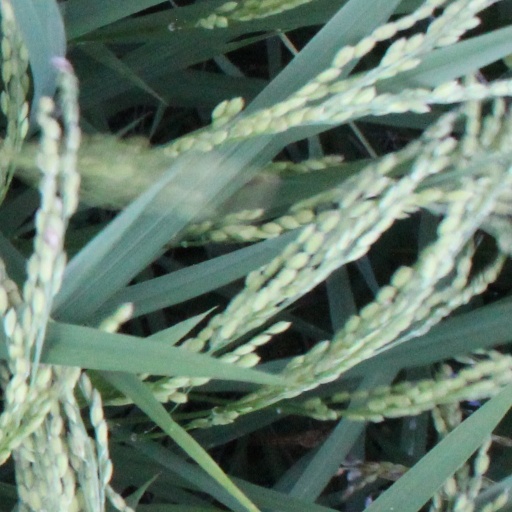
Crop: rice